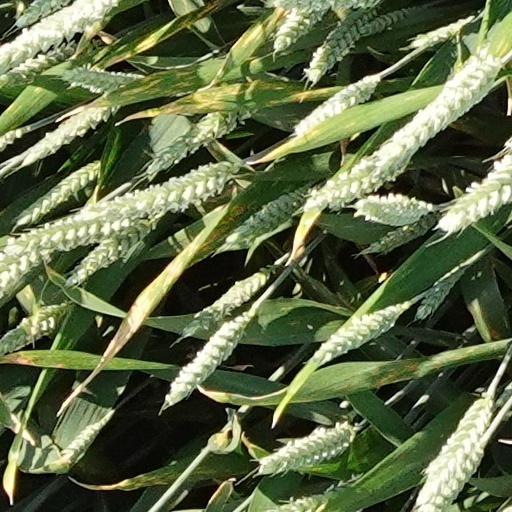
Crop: wheat